List of Phasmatodea of Australia

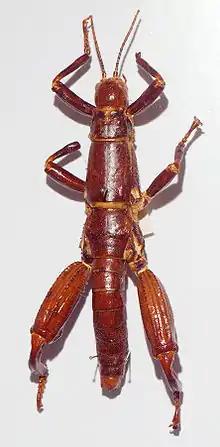
"Dryococelus australis"

This is a list of the Australian Phasmatodea. There are approximately 150 species.